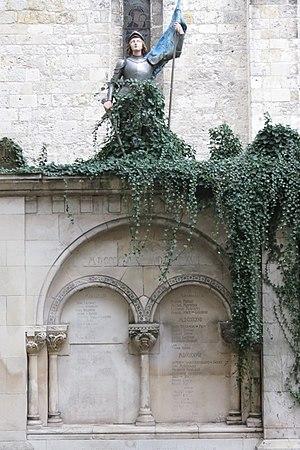
Prise de vue du monument aux morts
Le lycée Saint Caprais est un lycée privé sous contrat d’association avec l’État d’enseignement général et technologique. Il dépend de l’Académie de Bordeaux. Il est situé proche de la gare de la ville d’Agen dans le département du Lot-et-Garonne, en région Nouvelle Aquitaine.